Ufa Lenin Museum

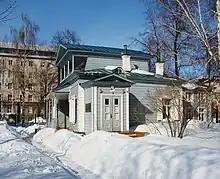
Ufa Lenin Museum in winter

It has been reported that since the museum has transferred to Ufa City Administration museum was under threat of closure in 2015.